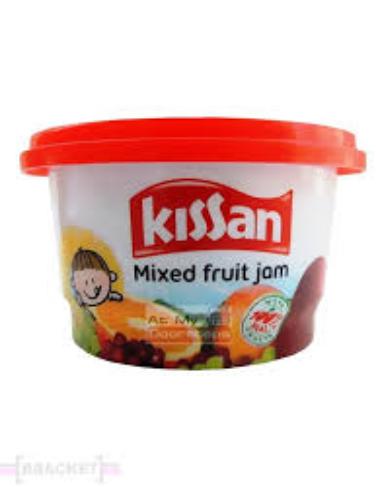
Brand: Kissan
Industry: Food